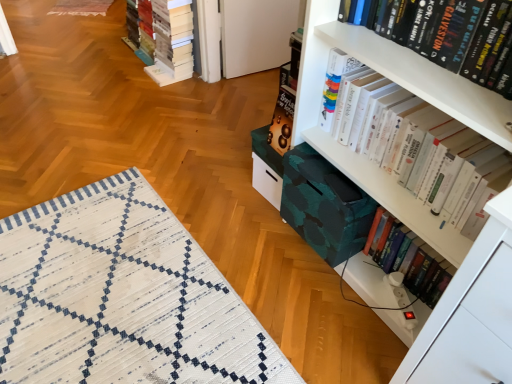
Question: Give me the position of a free location to the left of white paper book at upper left, which is counted as the 4th book, starting from the right. Please provide its 2D coordinates.
Answer: [(0.161, 0.166)]